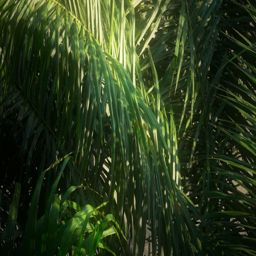
early morning light in the deep tropical jungle .